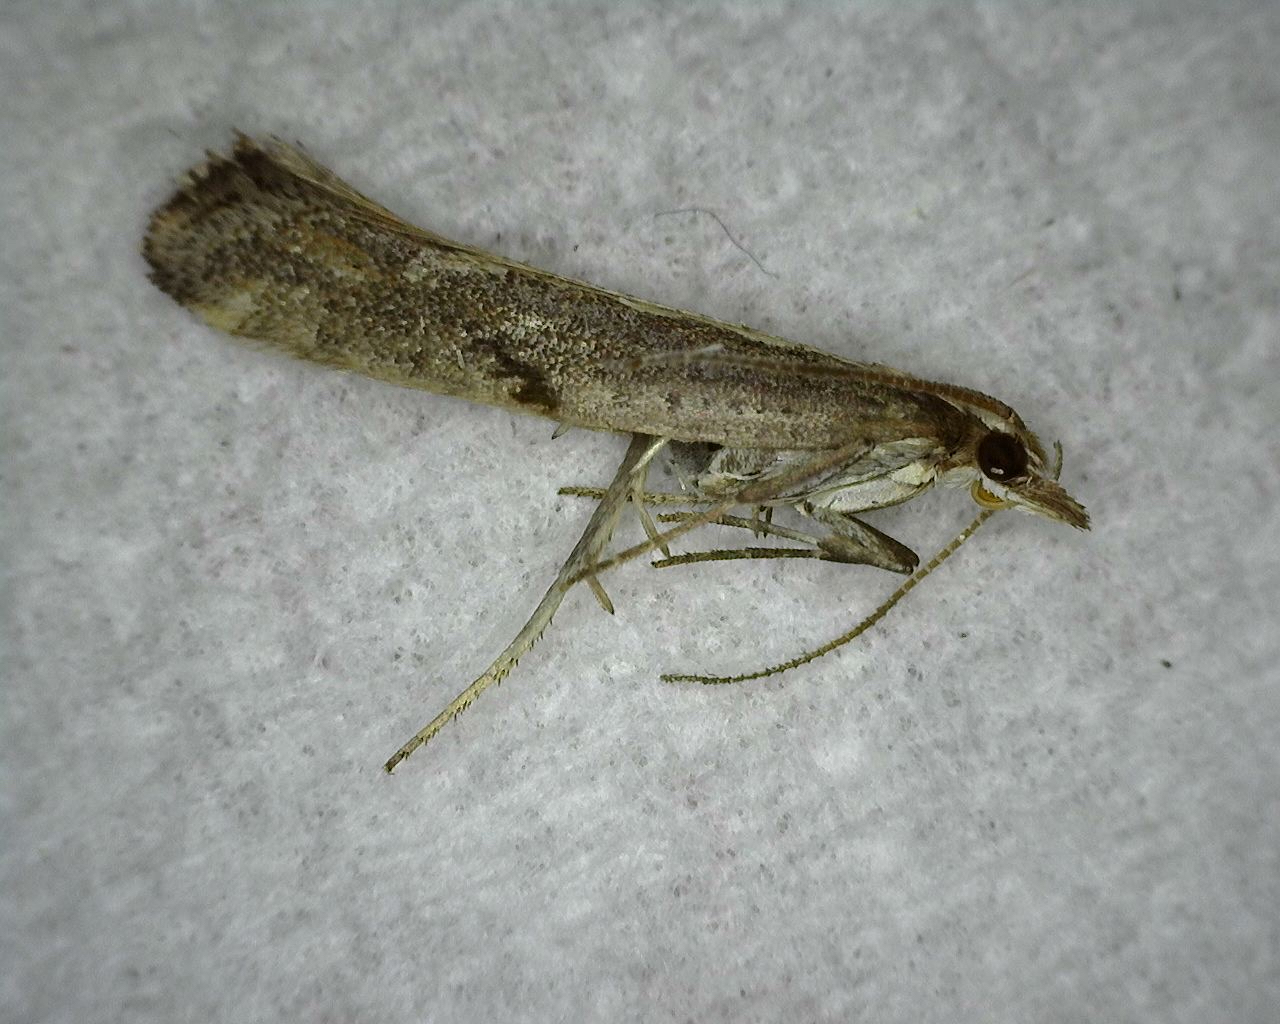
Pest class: diamondback_moth